Canadian Arcott

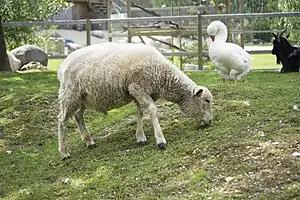
Canadian Arcott sheep

The Canadian Arcott is a breed of domestic sheep native to Canada. The latter half of its name is an acronym for the Animal Research Centre in Ottawa, where it was developed along with the Rideau Arcott and the Outaouais Arcott. This breed was a result of a crossbreeding program of Suffolk (37%), Ile de France (28%), Leicester (14%), North Country Cheviot (7%) and Romnelet (6%); the remaining 8% was contributed from Shropshire, Lincoln, Southdown Dorset, East Friesian, Finnsheep and Corriedale.